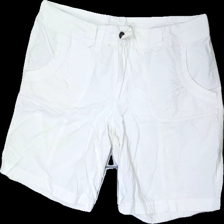
View: front
Type: Shorts
Category: Ladies
Brand: Not in the list
Brand text on label: Equipe
Colors: White
Material: 100% cotton
Cut: Regular
Size: 42
Season: All
Stains: Major
Smell: Major
Price range: <50
Recommended usage: Export
Description: white shorts
Comment: very strong detergent scent